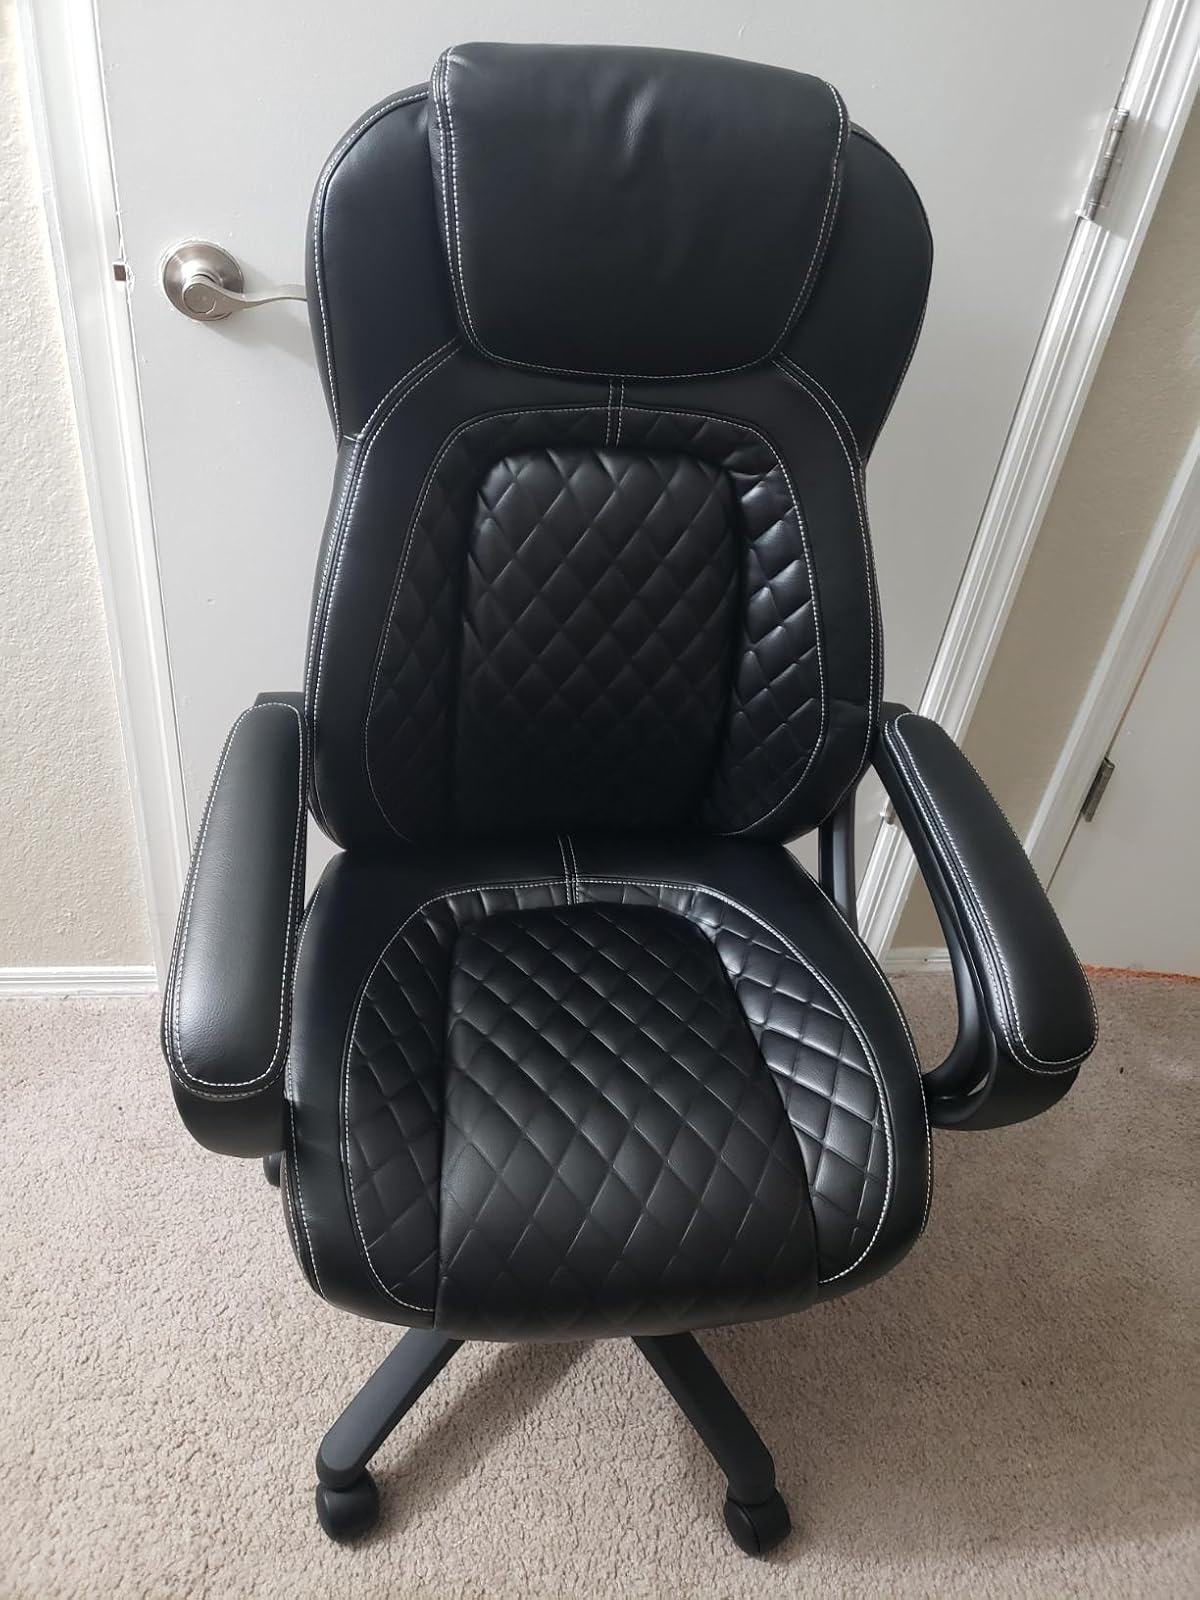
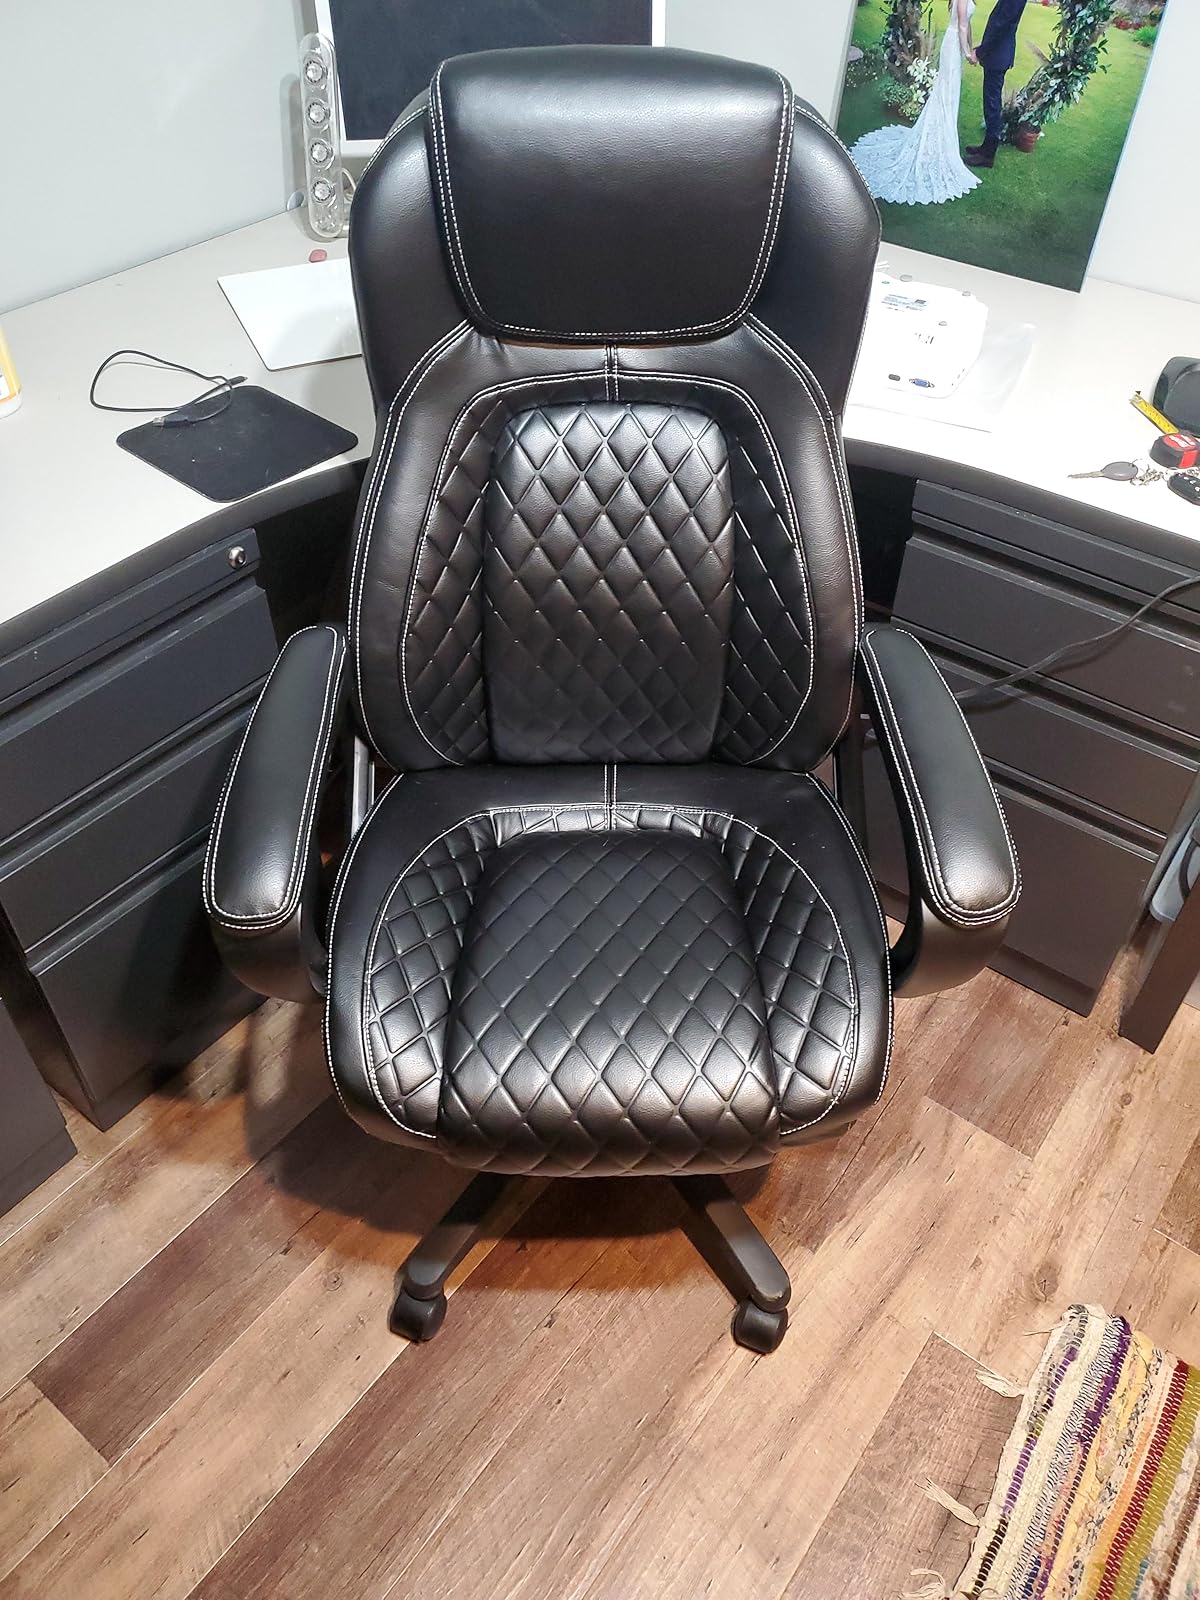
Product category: items_chair
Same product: yes